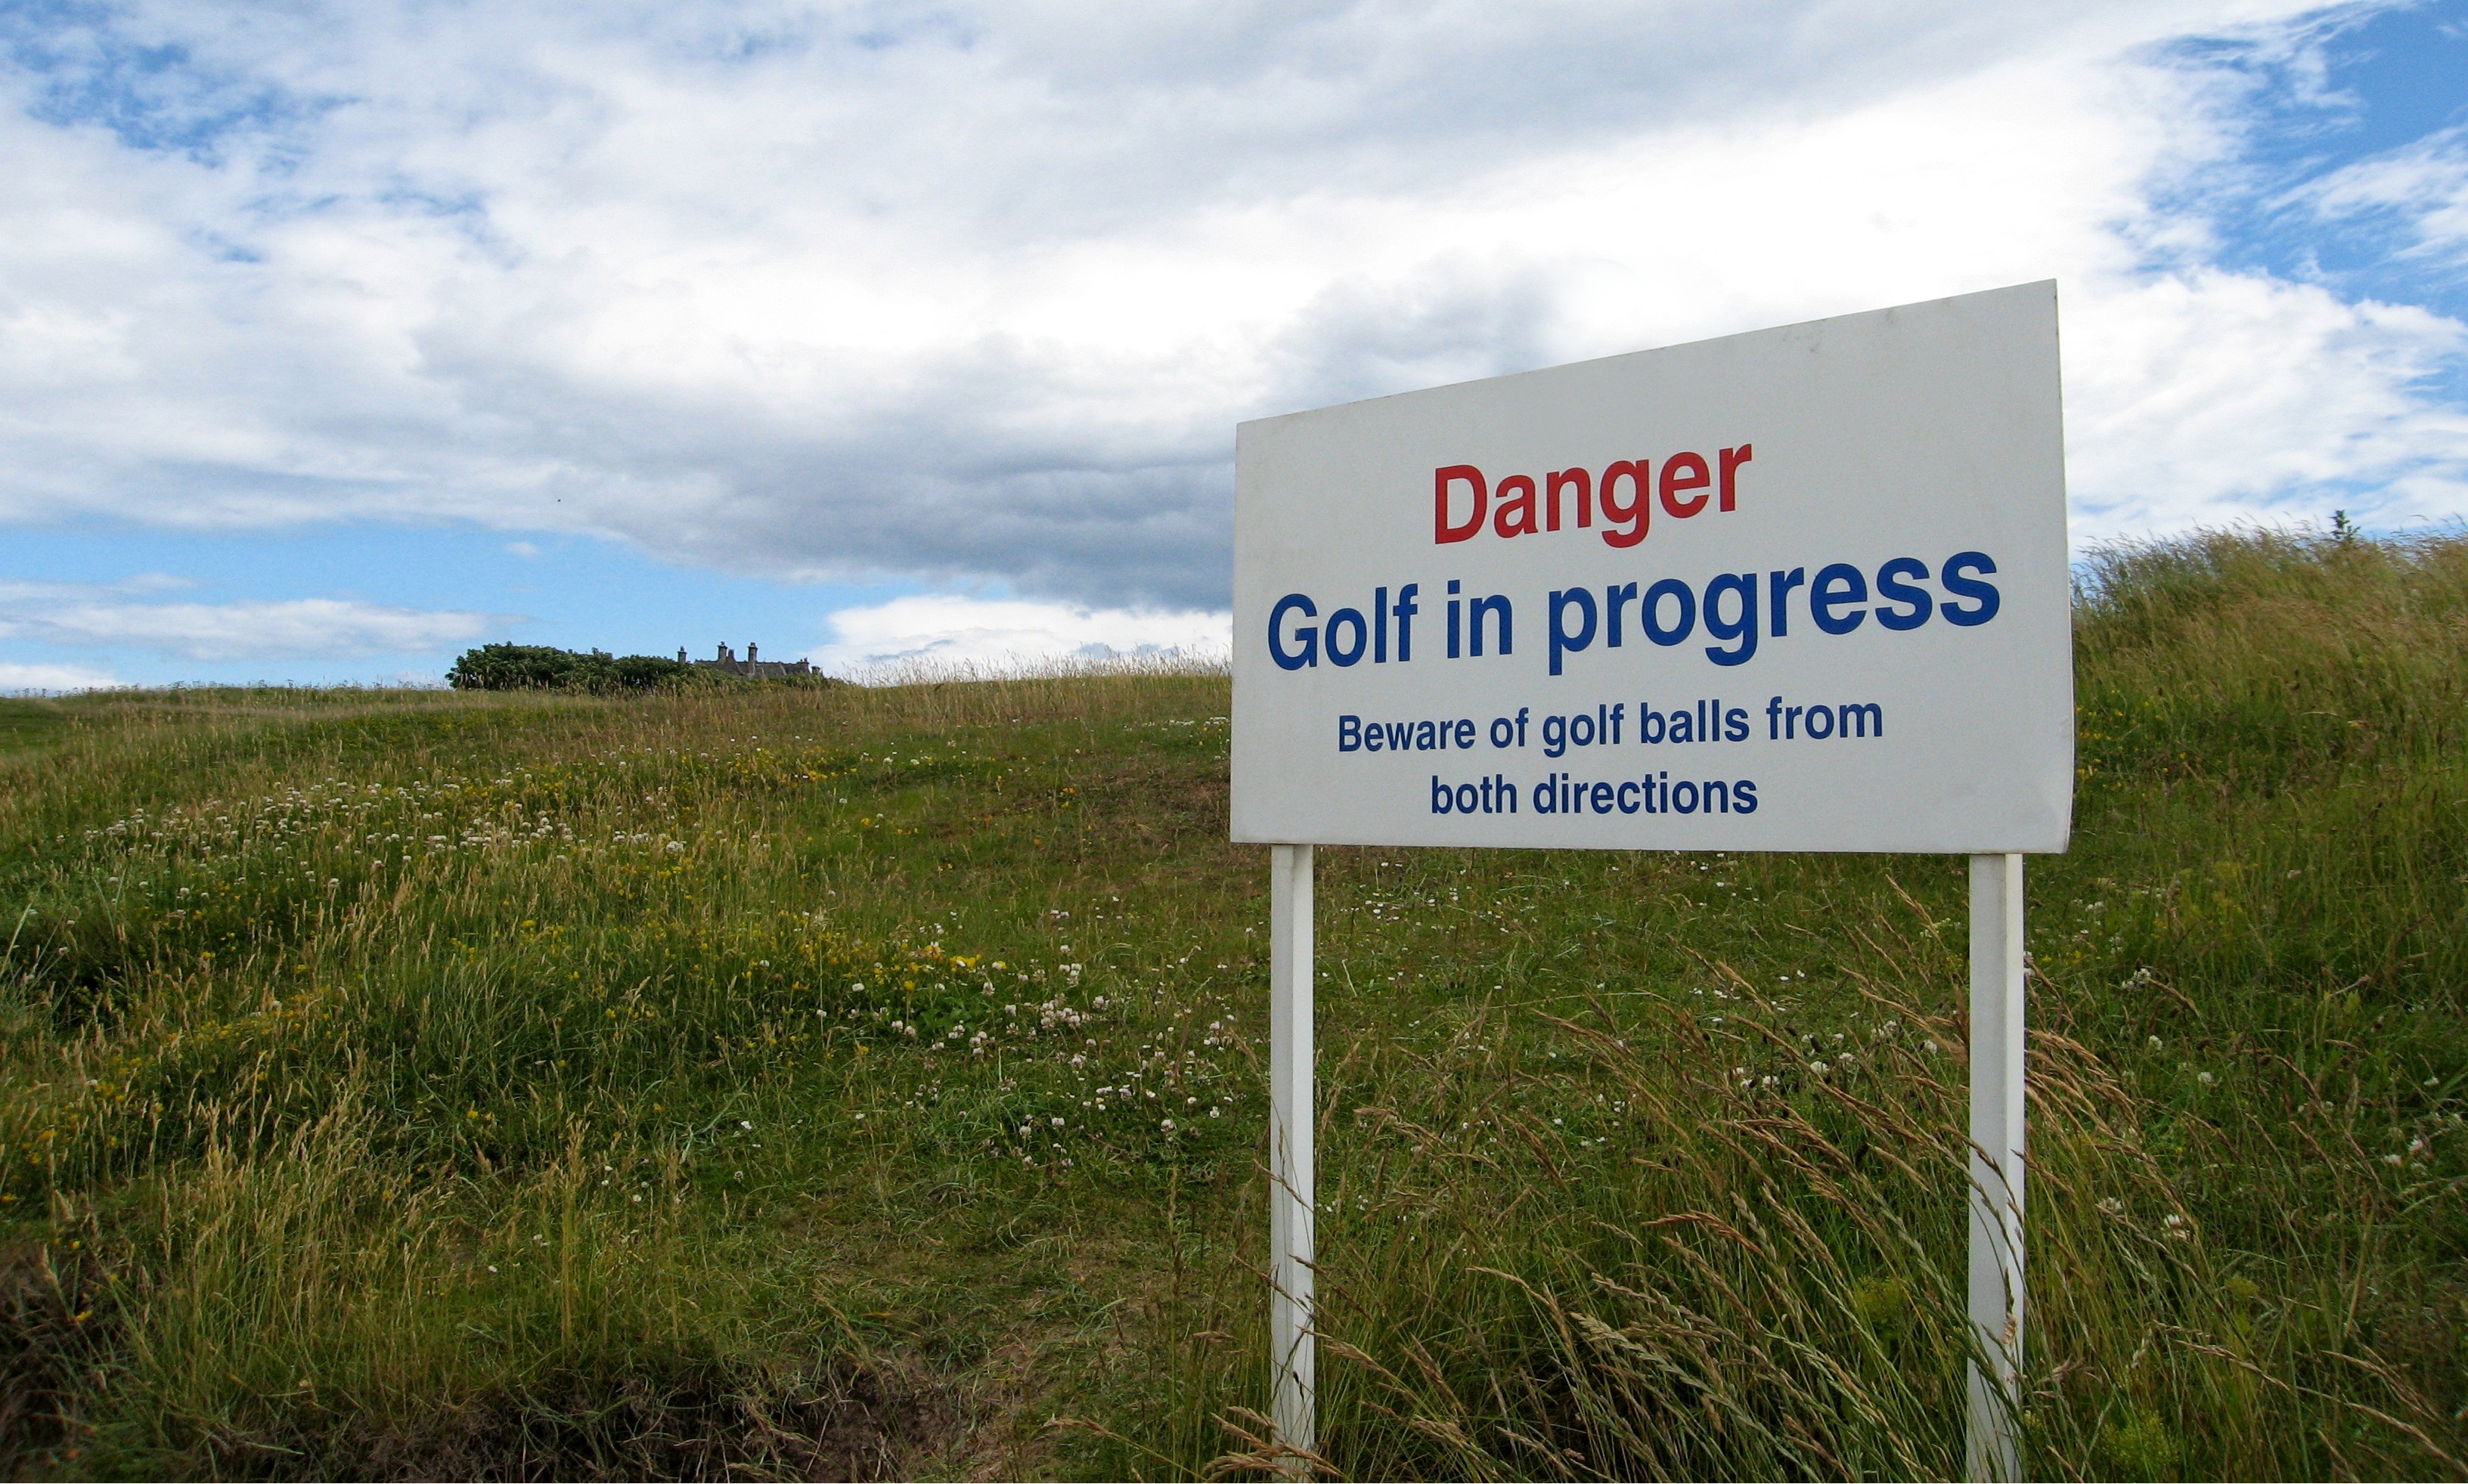
sport, prairie, game, countryside, land, advertising, sign, direction, club, signage, plain, golf, outdoors, advertisement, danger, warning, balls, notice, owner, target, dangerous, injury, both, billboard, threat, progress, peril, menace, rural area, missile, officious, litigation, projectile